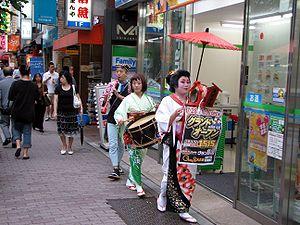
Le chindon'ya, parfois abrégé en chindon et également appelé tōzaiya et hiromeya est un genre et un ensemble musical apparu au début du XXᵉ siècle au Japon.